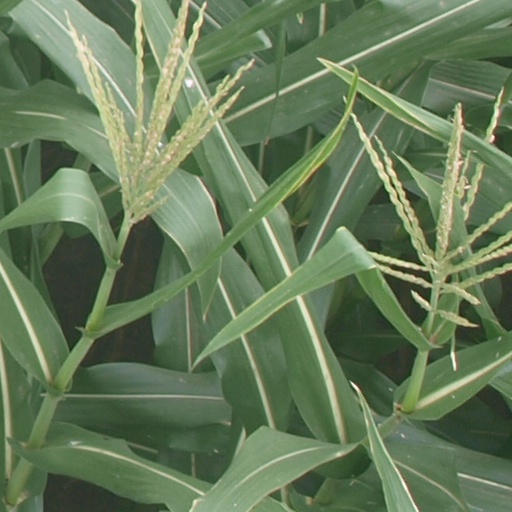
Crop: maize; corn